Adrianna Franch

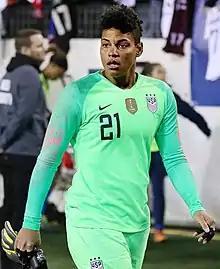
Franch in her first cap with the USWNT against England on March 2, 2019.

Franch has played for the United States U-20, U-23, and senior USWNT teams. Her first ever call-up to the U.S. youth national teams came at the end of 2009 when she was called to U-20 camp in Sunrise, Florida. Her first international caps came at the La Manga Tournament in Spain in March 2010, where she played against Norway and Germany, earning a win and a tie.